Ivan Asen I

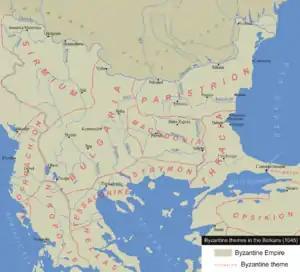
The Byzantine themes (or districts) of Bulgaria and Paristrion

A special tax, levied to finance the Emperor's marriage to Margaret of Hungary had brought the Bulgarian and Vlach population to the edge of an uprising before the public humiliation of Asen and his brother at the imperial camp. In spite of the general discontent, the brothers were initially unable to stir up a rebellion, because their compatriots did not believe they had any chance against the imperial troops. Theodor and Asen took advantage of the sack of Thessalonica by the Normans, during which icons of Demetrius of Thessalonica, the patron saint of the town, were taken to Bulgaria. They built a "house of prayer" and summoned Bulgarian and Vlach shamans to the site. The brothers instructed these "demoniacs", as Choniates called them, to declare before the mob that God "had consented to their freedom" and Saint Demetrius would "come over to them" from Thessalonica "to be their helper and assistant" against the Byzantines.